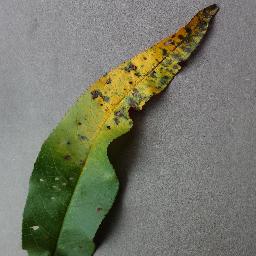
Label: Peach___Bacterial_spot